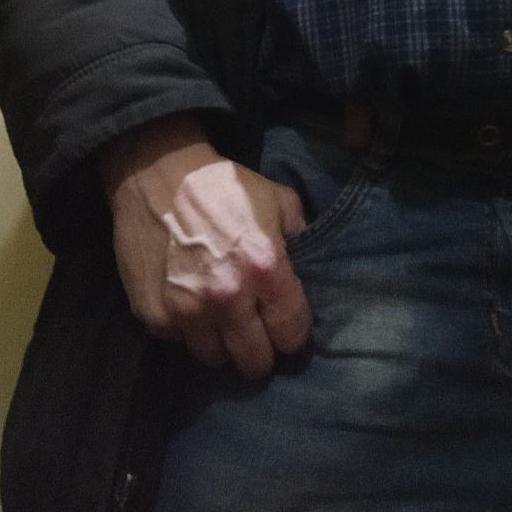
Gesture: no_gesture